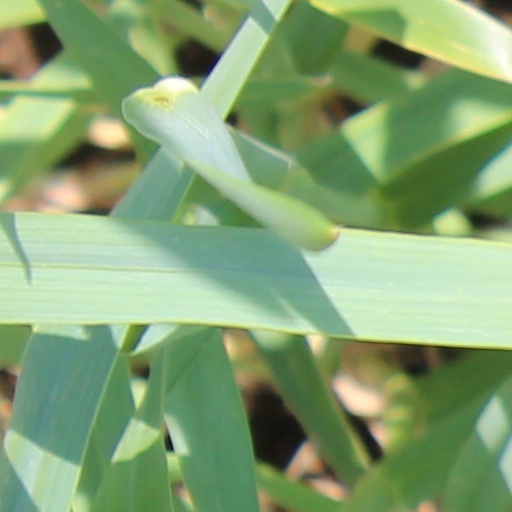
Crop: wheat